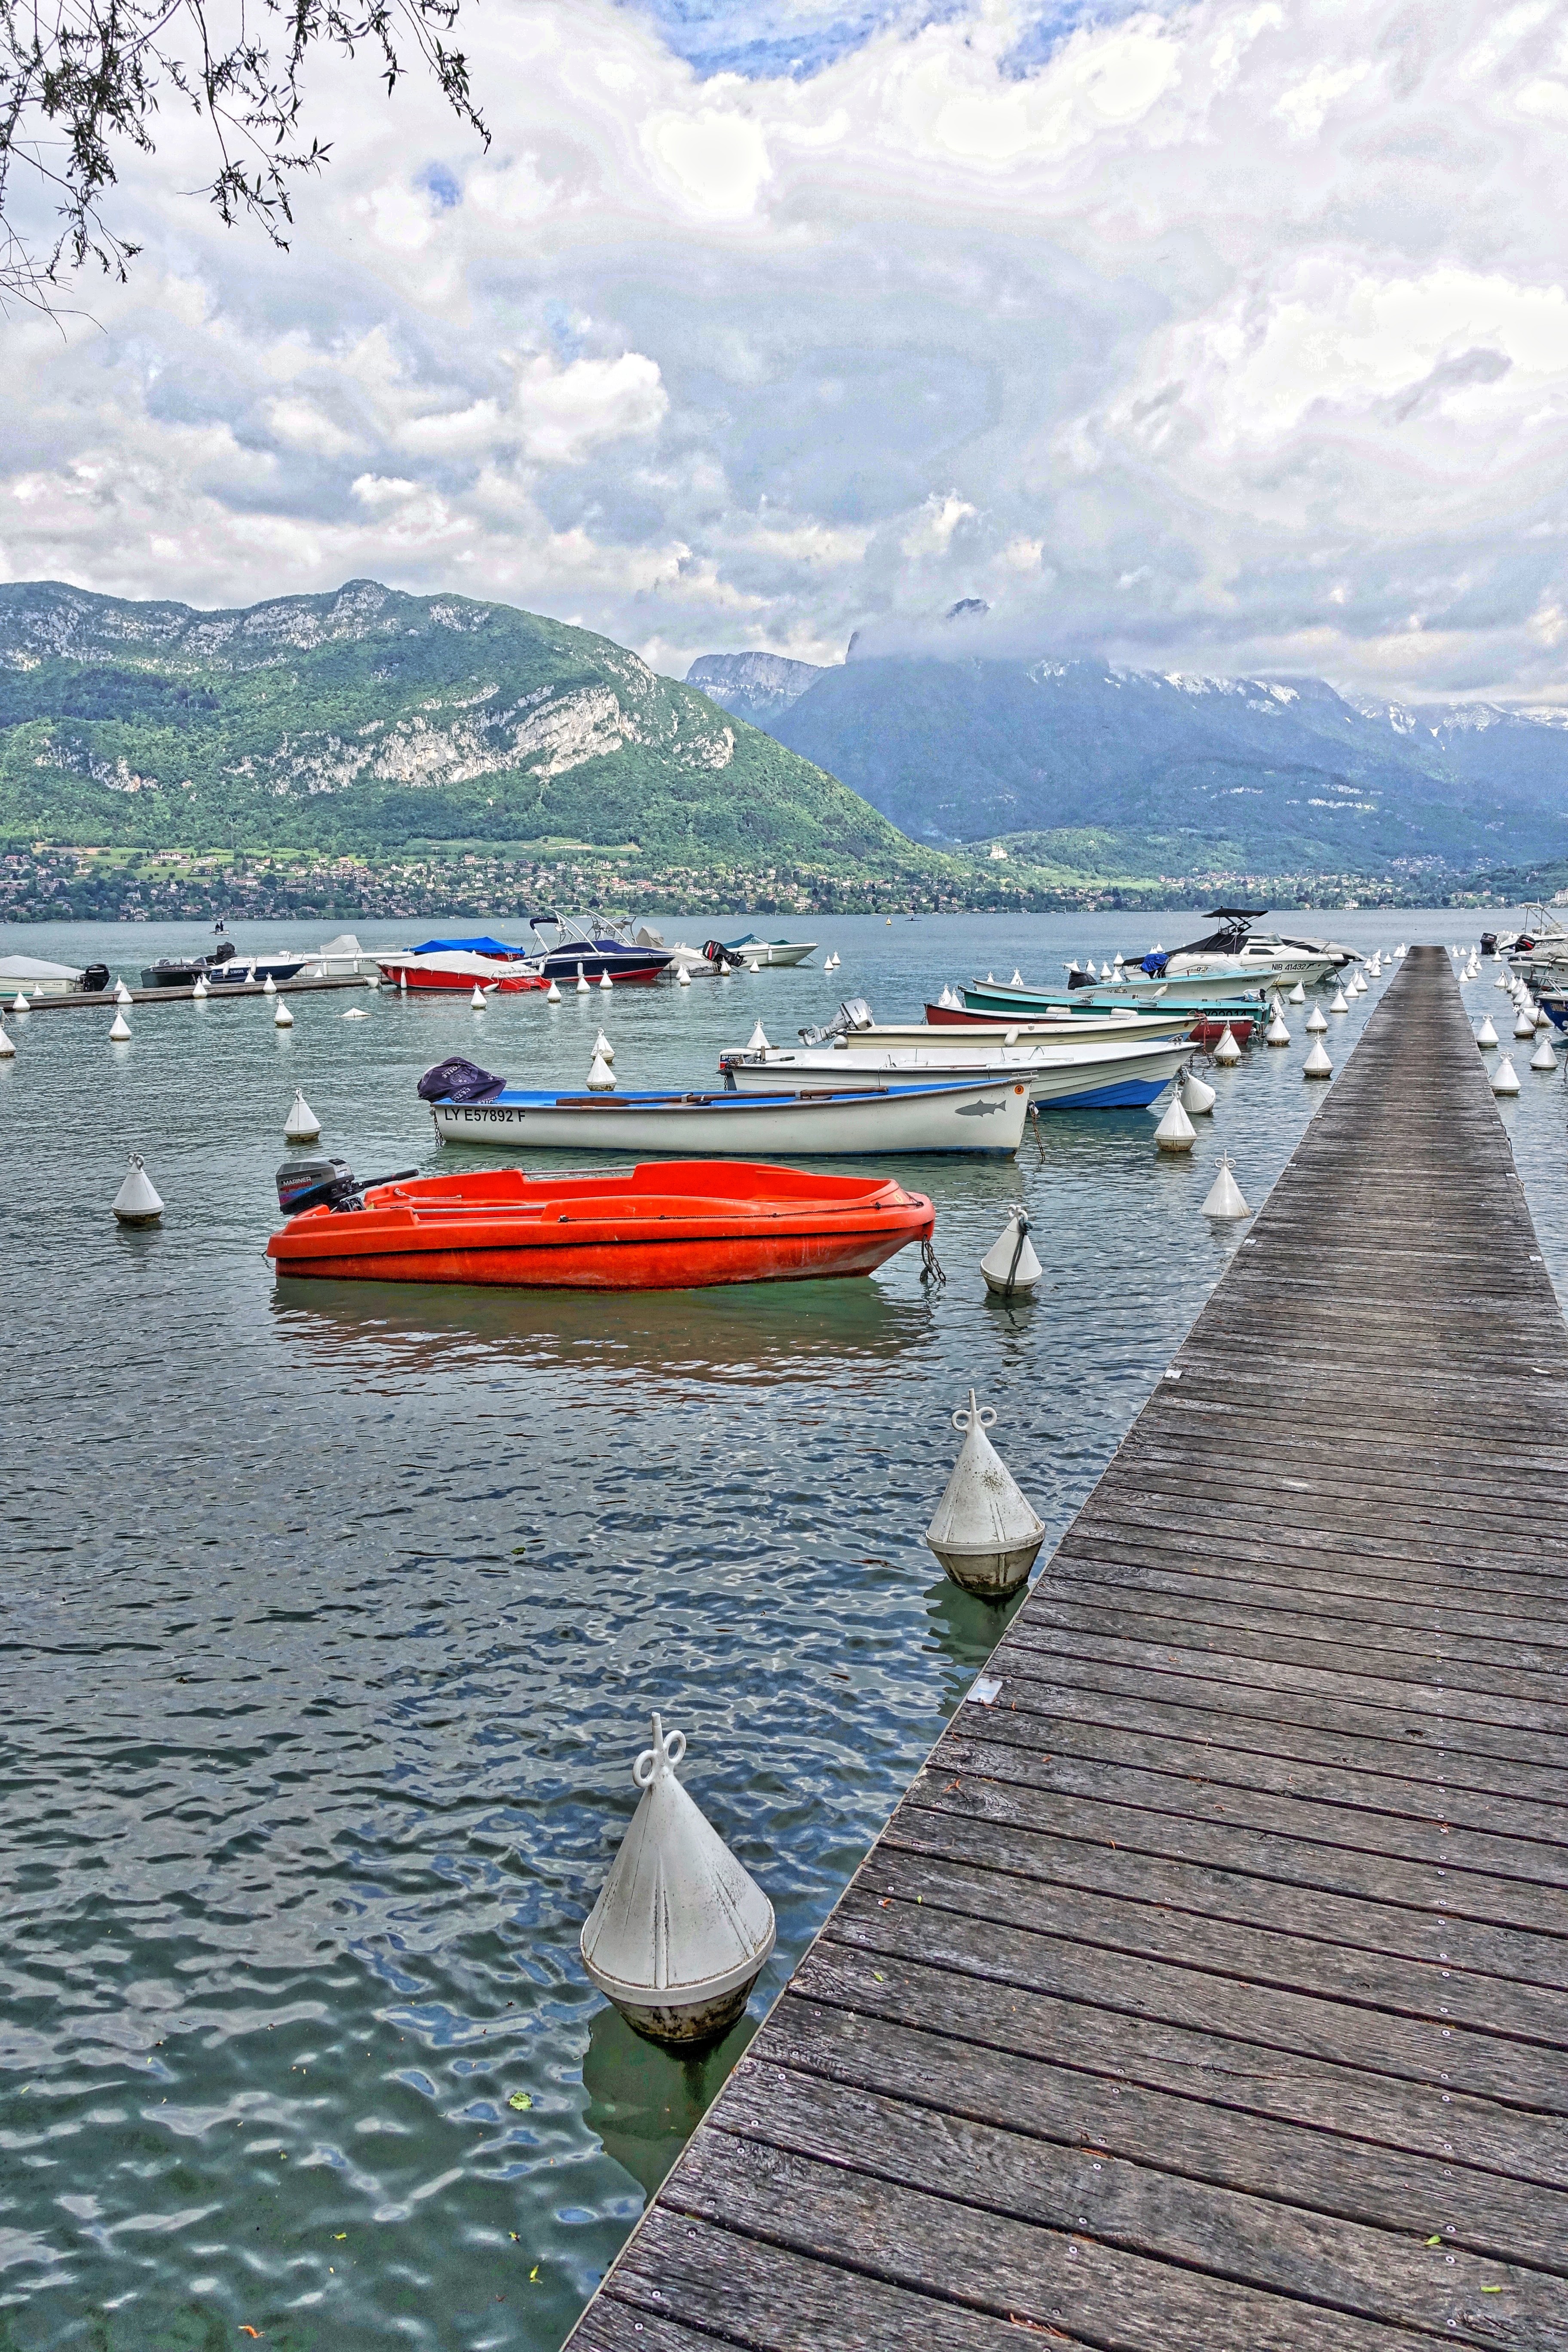
sea, coast, water, dock, boat, shore, lake, pier, vacation, recreation, vehicle, bay, harbor, marina, boating, boats, watercraft